Disabled American Veterans

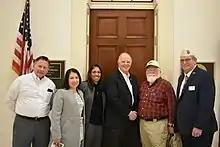
Representatives of DAV meeting with Congressmember Tom O'Halleran in 2020.

The DAV's Mobile Service Office (MSO) Program is designed to bring assistance for disabled veterans and their families living in geographic rural areas on veterans' benefits, filing claims and services closer to home by eliminating long trips for veterans to the National Service Offices. The DAV's specially equipped Mobile Service Offices "offices on wheels" visits communities according to the MSO locations schedule. The Mobile Service Office program has been replaced by the Information Seminar Program.